Gigi Sohn

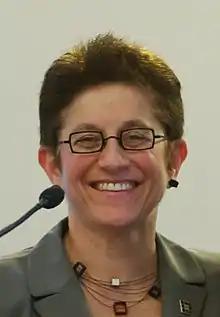
Sohn in 2012

Gigi Beth Sohn (born August 2, 1961) is an American lawyer who is the co-founder (with Laurie Racine and David Bollier) of Public Knowledge. She previously worked for the Ford Foundation. In 2013, Tom Wheeler hired her into a senior staff position at the U.S. Federal Communications Commission (FCC). She left there shortly after Donald Trump's election in 2016. In July 2017, she held fellowship positions with Georgetown Law's Institute for Technology Law & Policy, Open Society Foundations, and Mozilla.